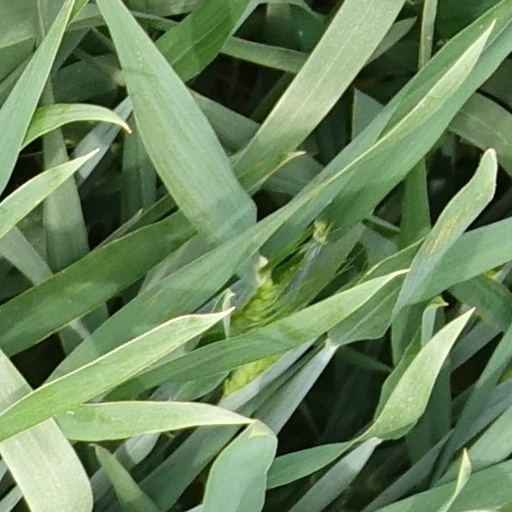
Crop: wheat